United Kingdom Internal Market Act 2020

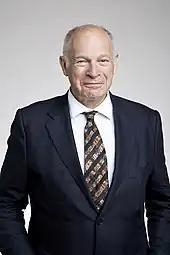
Lord Neuberger, English judge and former President of the UK Supreme Court

On 7 October 2020, former President of the Supreme Court, Lord Neuberger, condemned the clause in the Bill that would prevent judicial review: